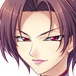
Portrait style: Anime Portrait